Mullaghmeen

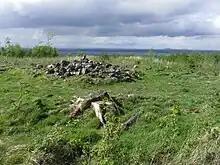
Mullaghmeen summit cairn

Mullaghmeen is described as a difficult mountain to find, and while its summit is of modest height, it is well-regarded as part of one of the several 2–3 hour circa 6 mile forest loop-walks through the Mullaghmeen Forest. Most start at the car-park just beyond the entrance to Mullaghmeen Forest (at ) and take in the summit of Mullaghmeen as well as other landmarks, such as the "Booley Hut", the "Famine Garden", the "Flax Pits", and the "Woodland Arboretum".